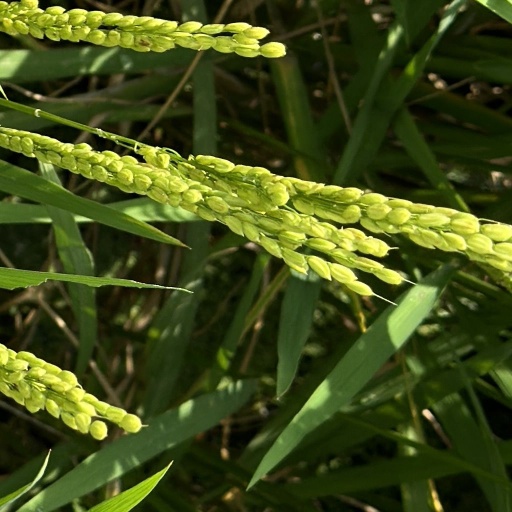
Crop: rice